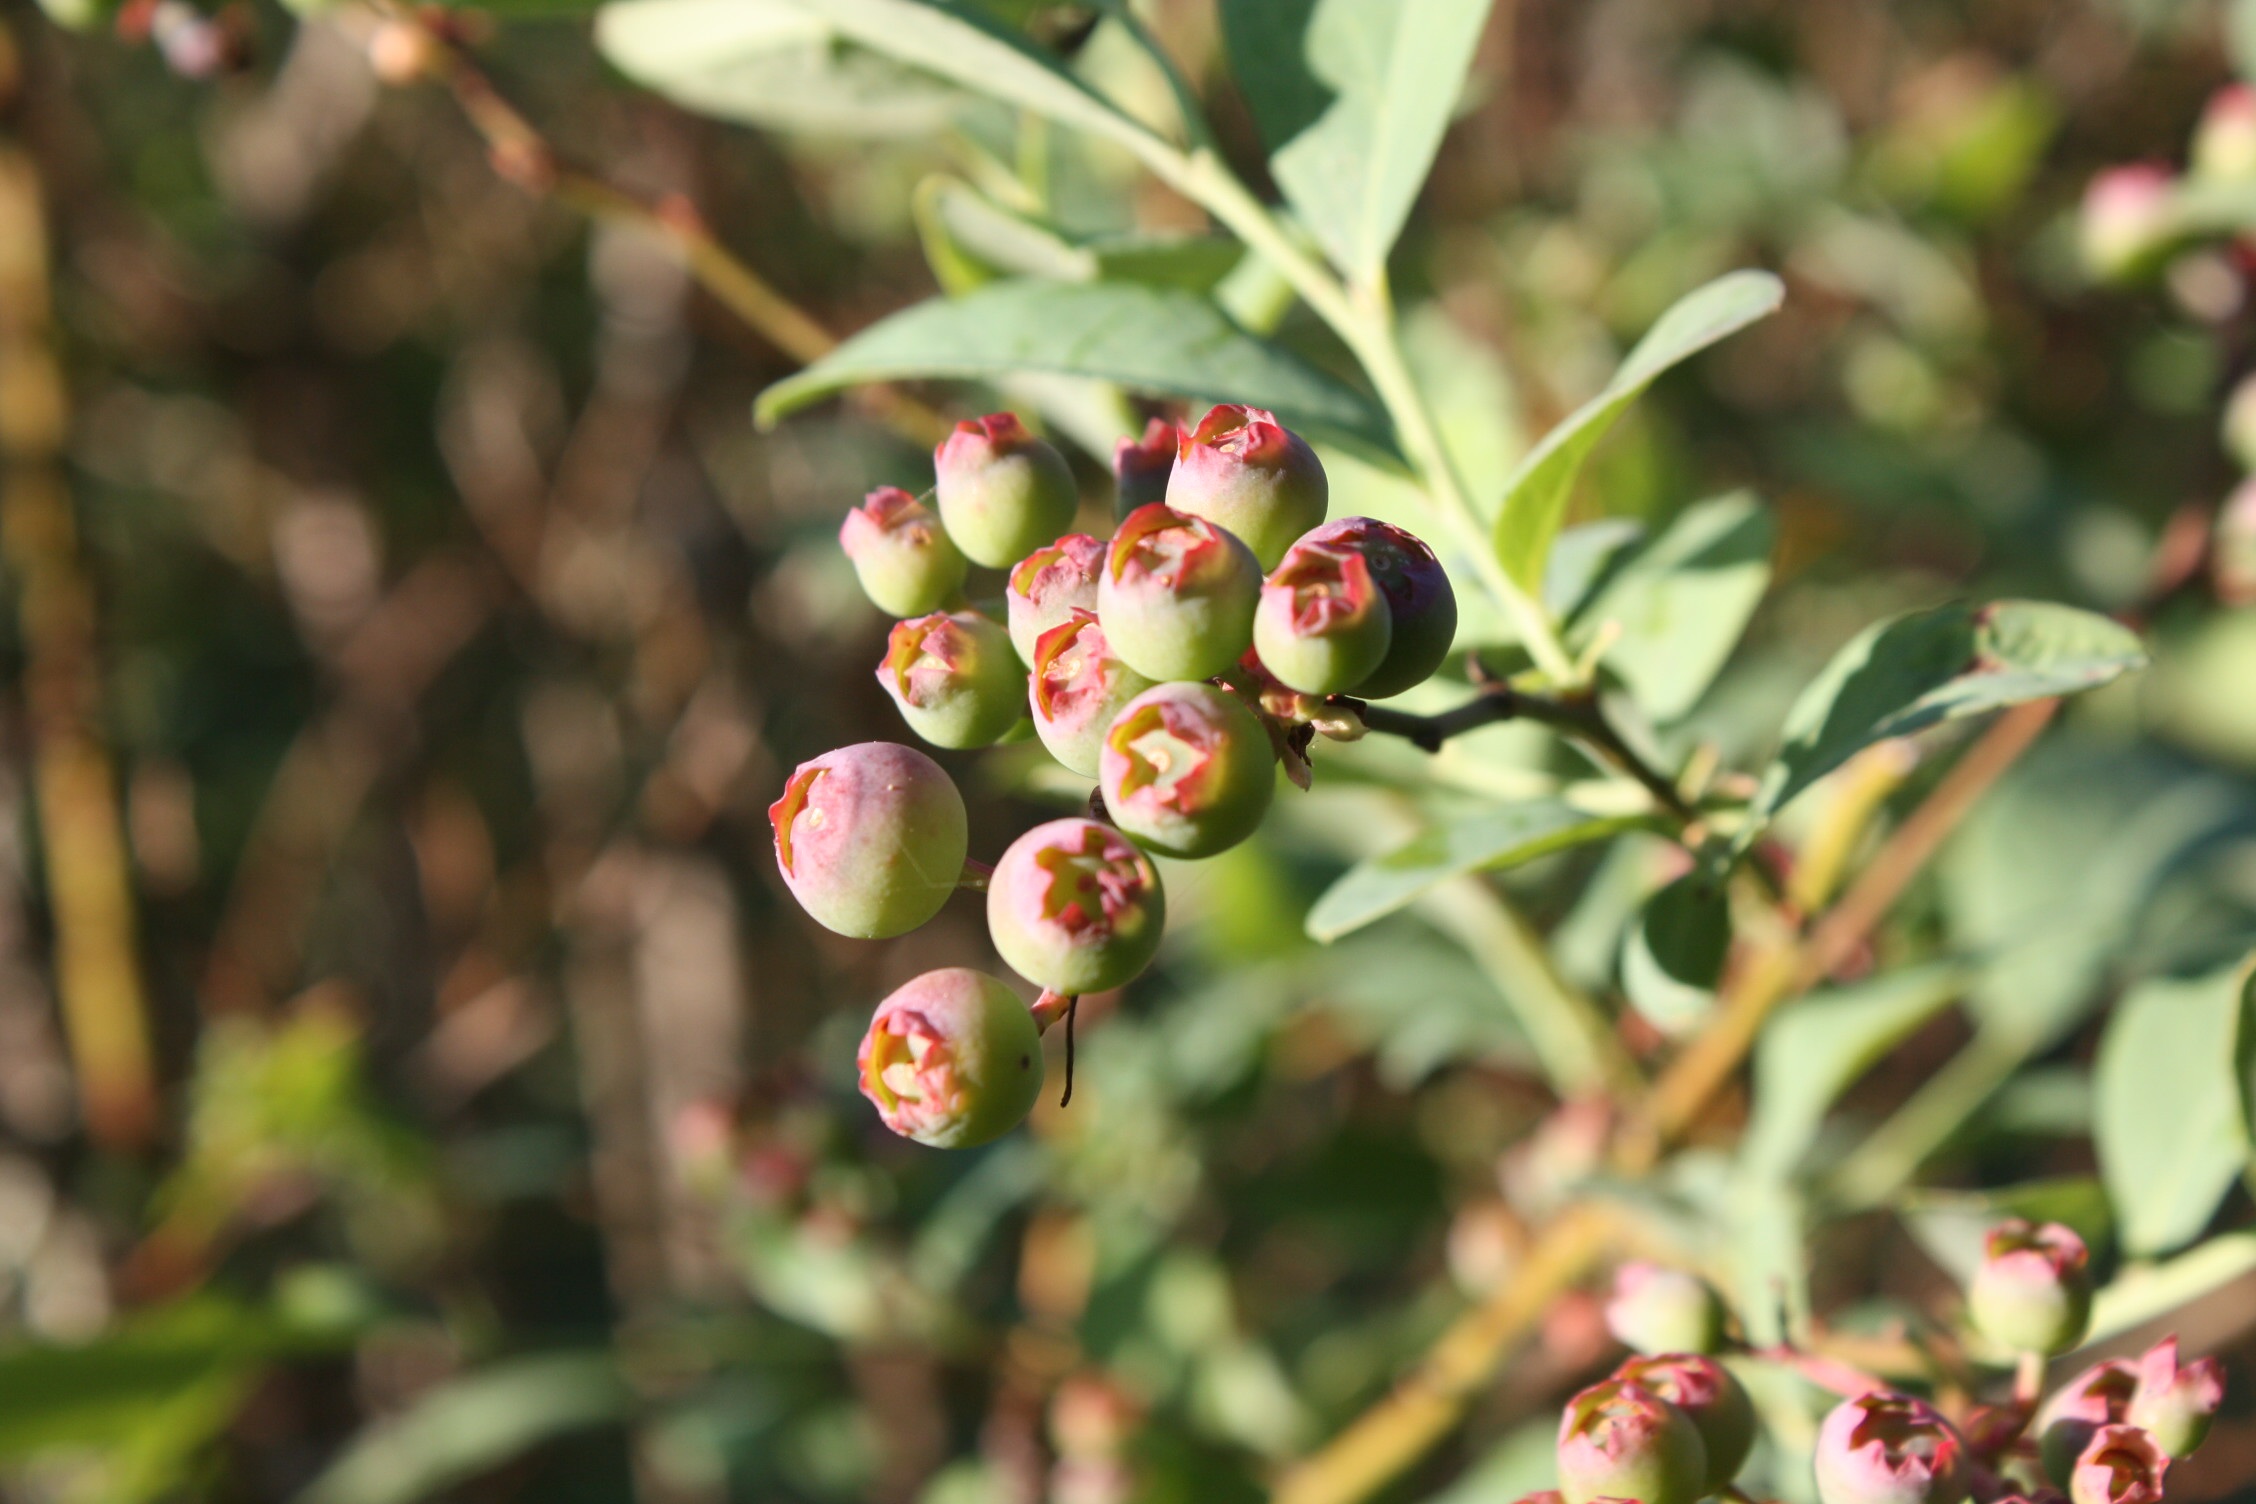
tree, branch, blossom, plant, fruit, berry, leaf, flower, food, produce, evergreen, botany, flora, blueberries, shrub, turning, flowering plant, blueberry bush, lingonberry, woody plant, land plant, green blueberries